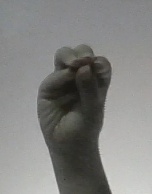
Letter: ha